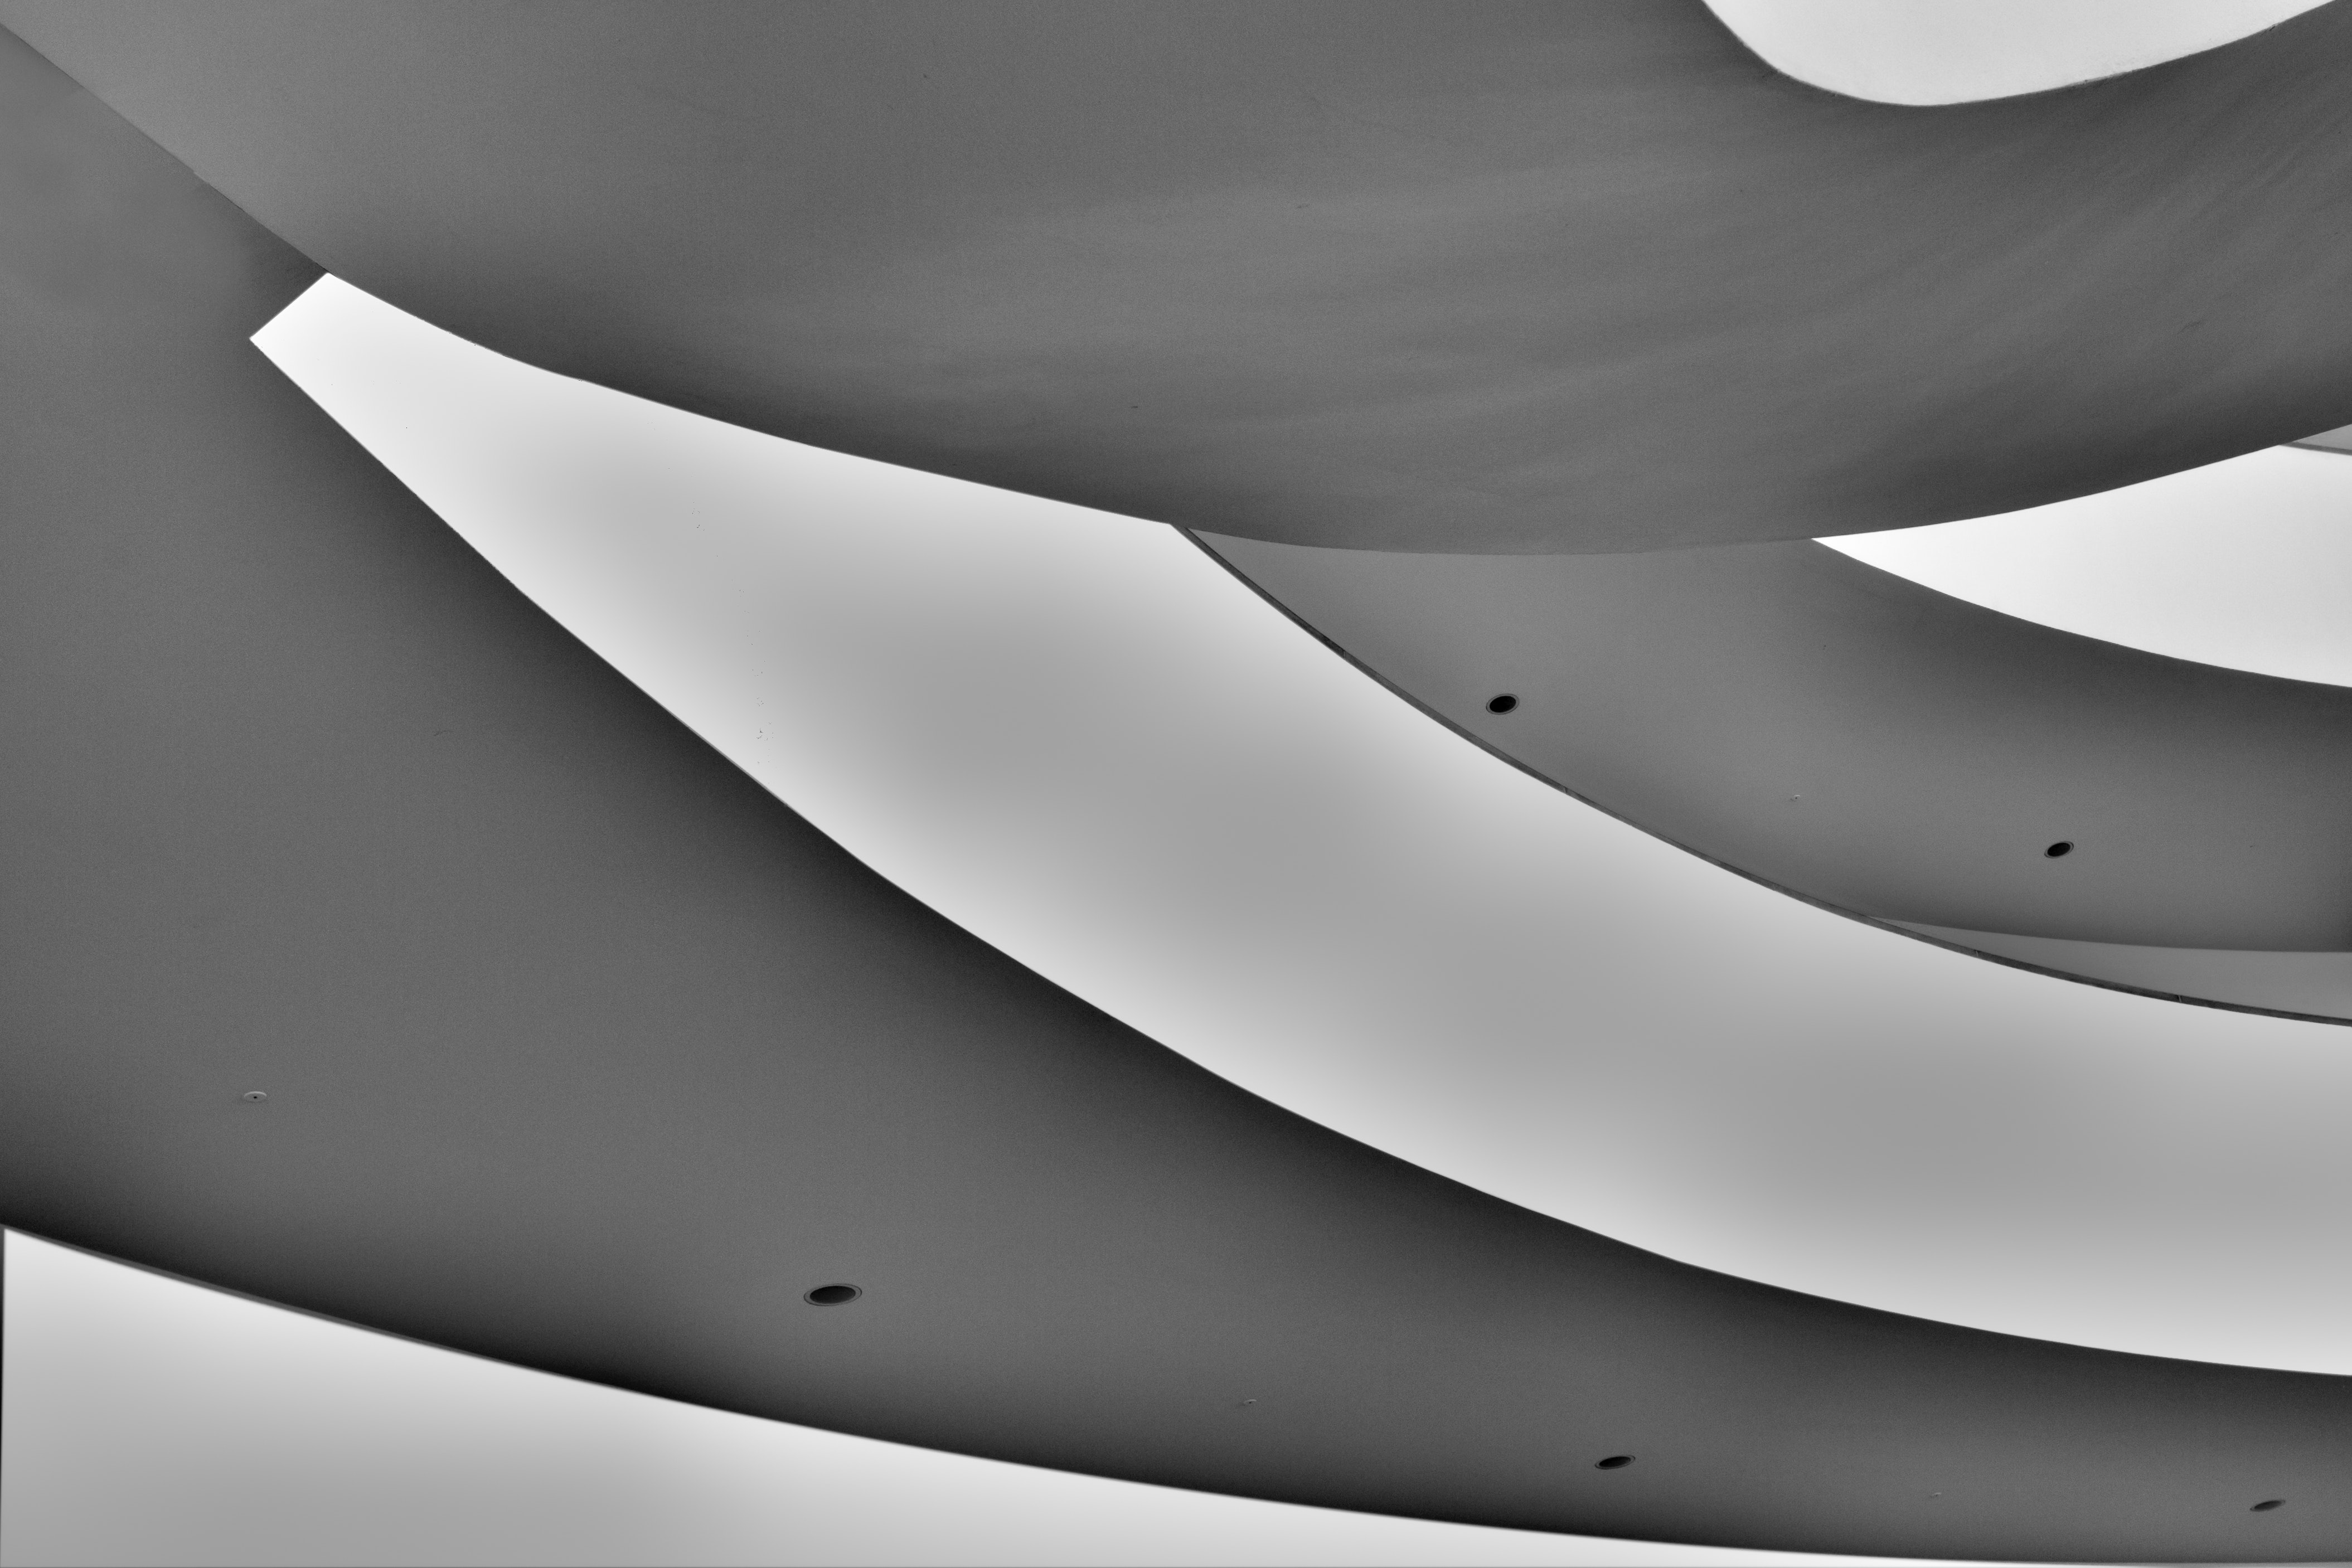
white, black, black and white, architecture, monochrome photography, monochrome, line, ceiling, sky, cloud, design, stock photography, photography, landscape, plant, pattern, circle, style